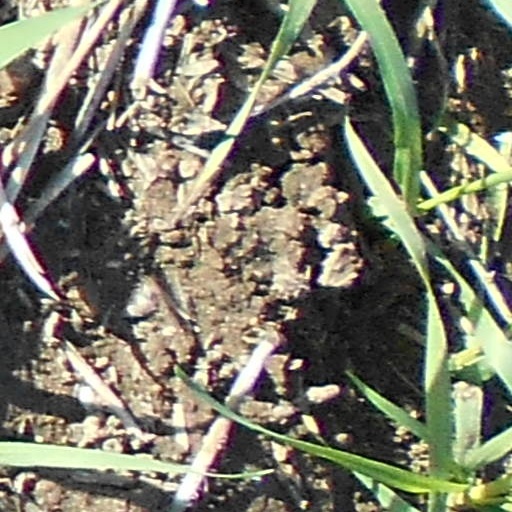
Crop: wheat